Pratt & Whitney PW1000G

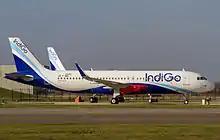
IndiGo A320neo waiting for its engines

The first delivery to a commercial operator, an A320neo to Lufthansa, occurred on January 20, 2016. It entered commercial use later that month. As of early August 2017, Pratt was supporting 75 aircraft: 59 Airbus A320neos with PW1100Gs and 16 Airbus A220s with PW1500Gs. In January 2018, it reached 500,000 flight hours on a fleet of 135 aircraft flown by 21 operators. Due to teething problems, overall losses on the GTF program rose to $1.2 billion.